Valve audio amplifier

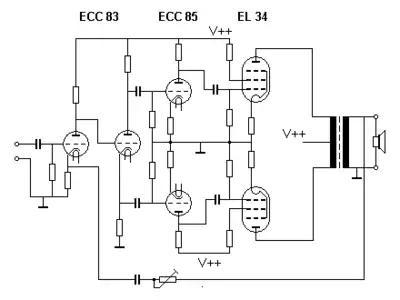
Conceptual diagram of a poweramplifier with a split-load phase inverter and push-pull EL34 pentodes endstage

Valve amplification peaked as the mainstream technology during the 1960s and 70s, with device and circuits being highly developed. There have been only minor refinements since then.